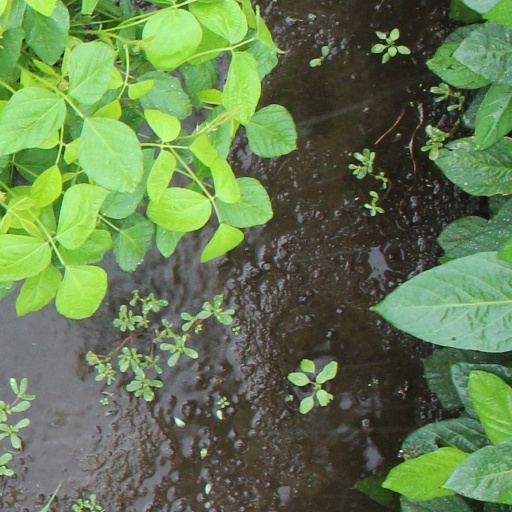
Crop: soybean